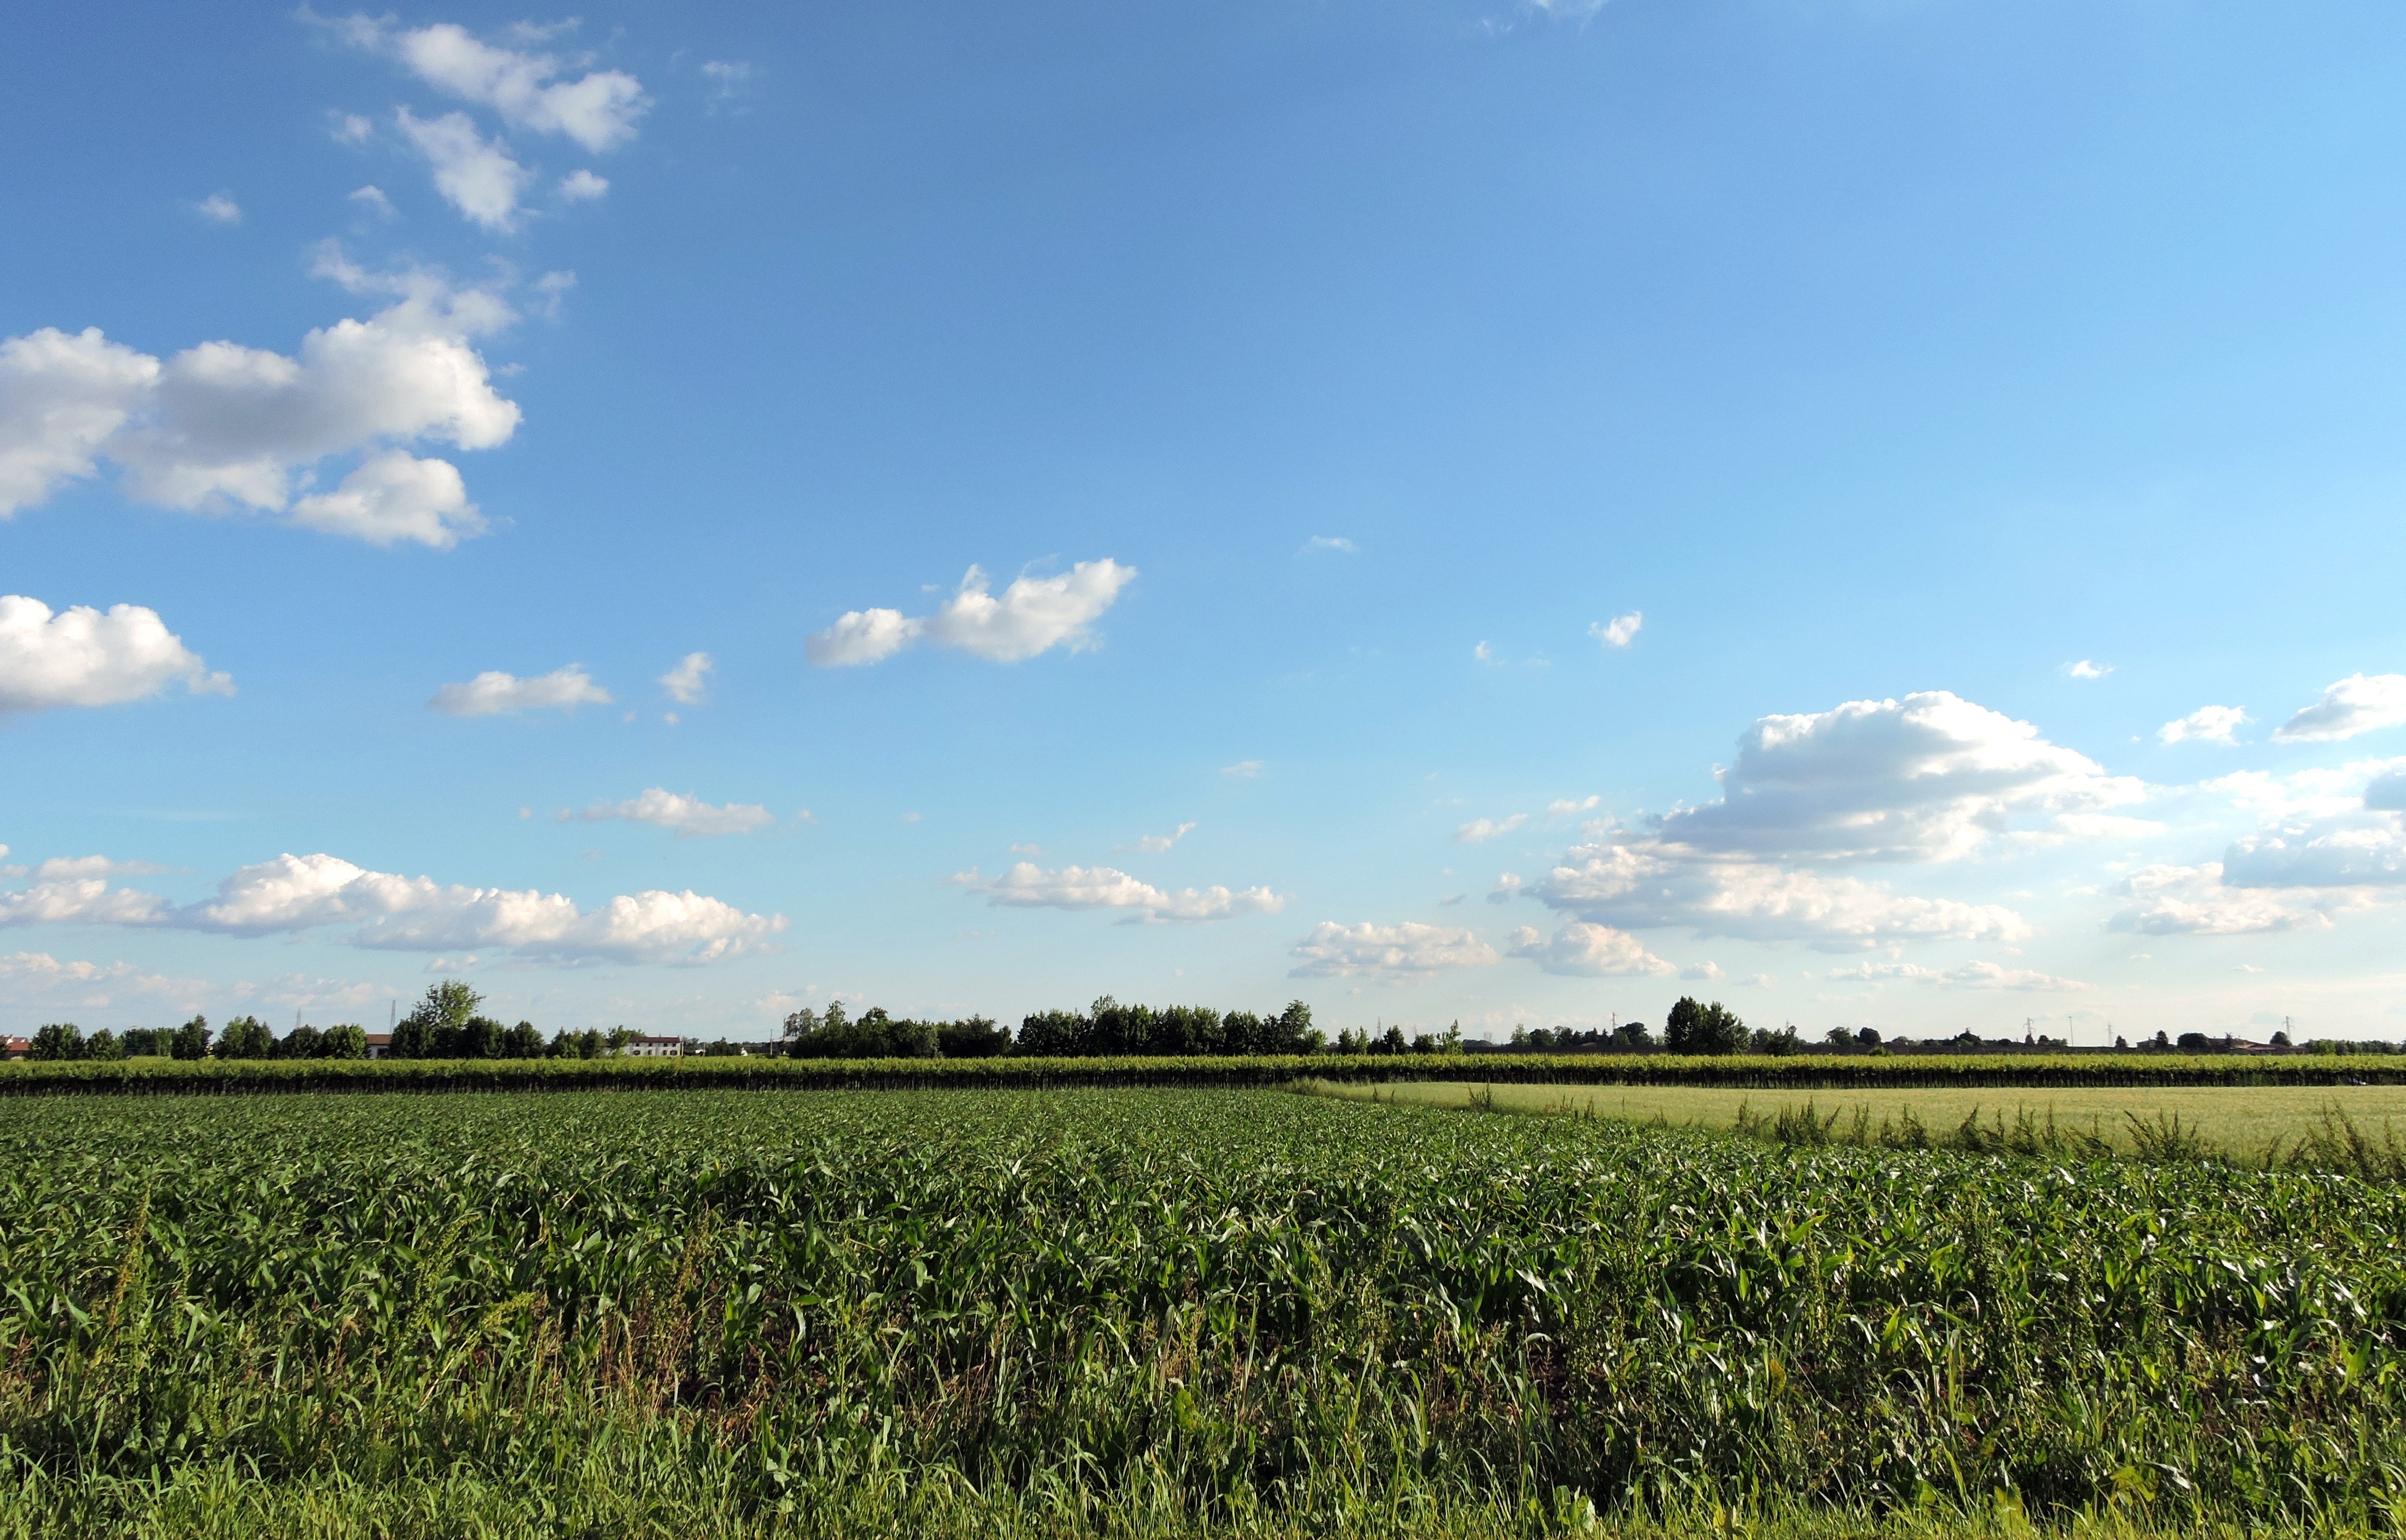
landscape, nature, grass, horizon, marsh, cloud, sky, field, farm, meadow, prairie, green, crop, pasture, soil, agriculture, savanna, plain, grassland, habitat, ecosystem, steppe, rural area, paddy field, grass family